Tom Smith (confectioner)

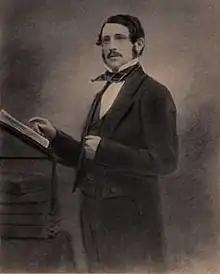
Tom Smith c. 1869

Thomas Smith (18 October 1823 – 13 March 1869) was a British baker and confectioner who is traditionally described as the inventor of the Christmas cracker, in 1847.